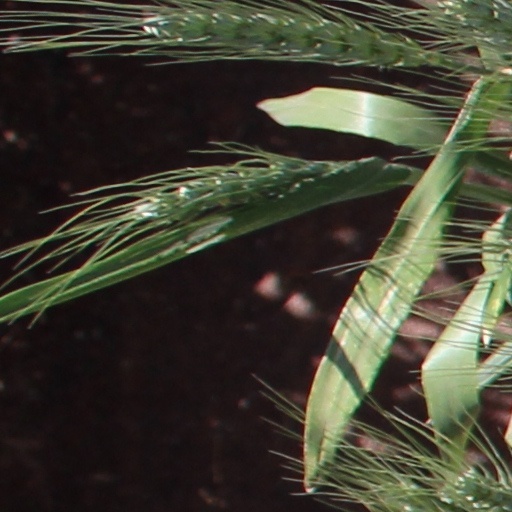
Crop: wheat